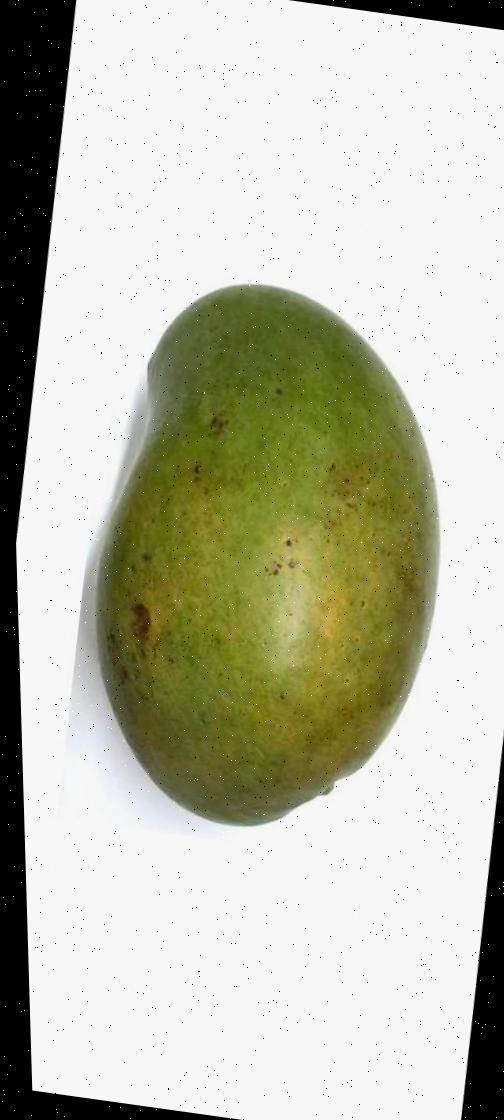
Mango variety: Rupali